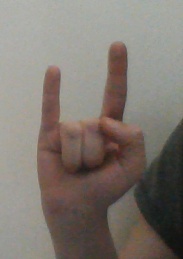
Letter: la